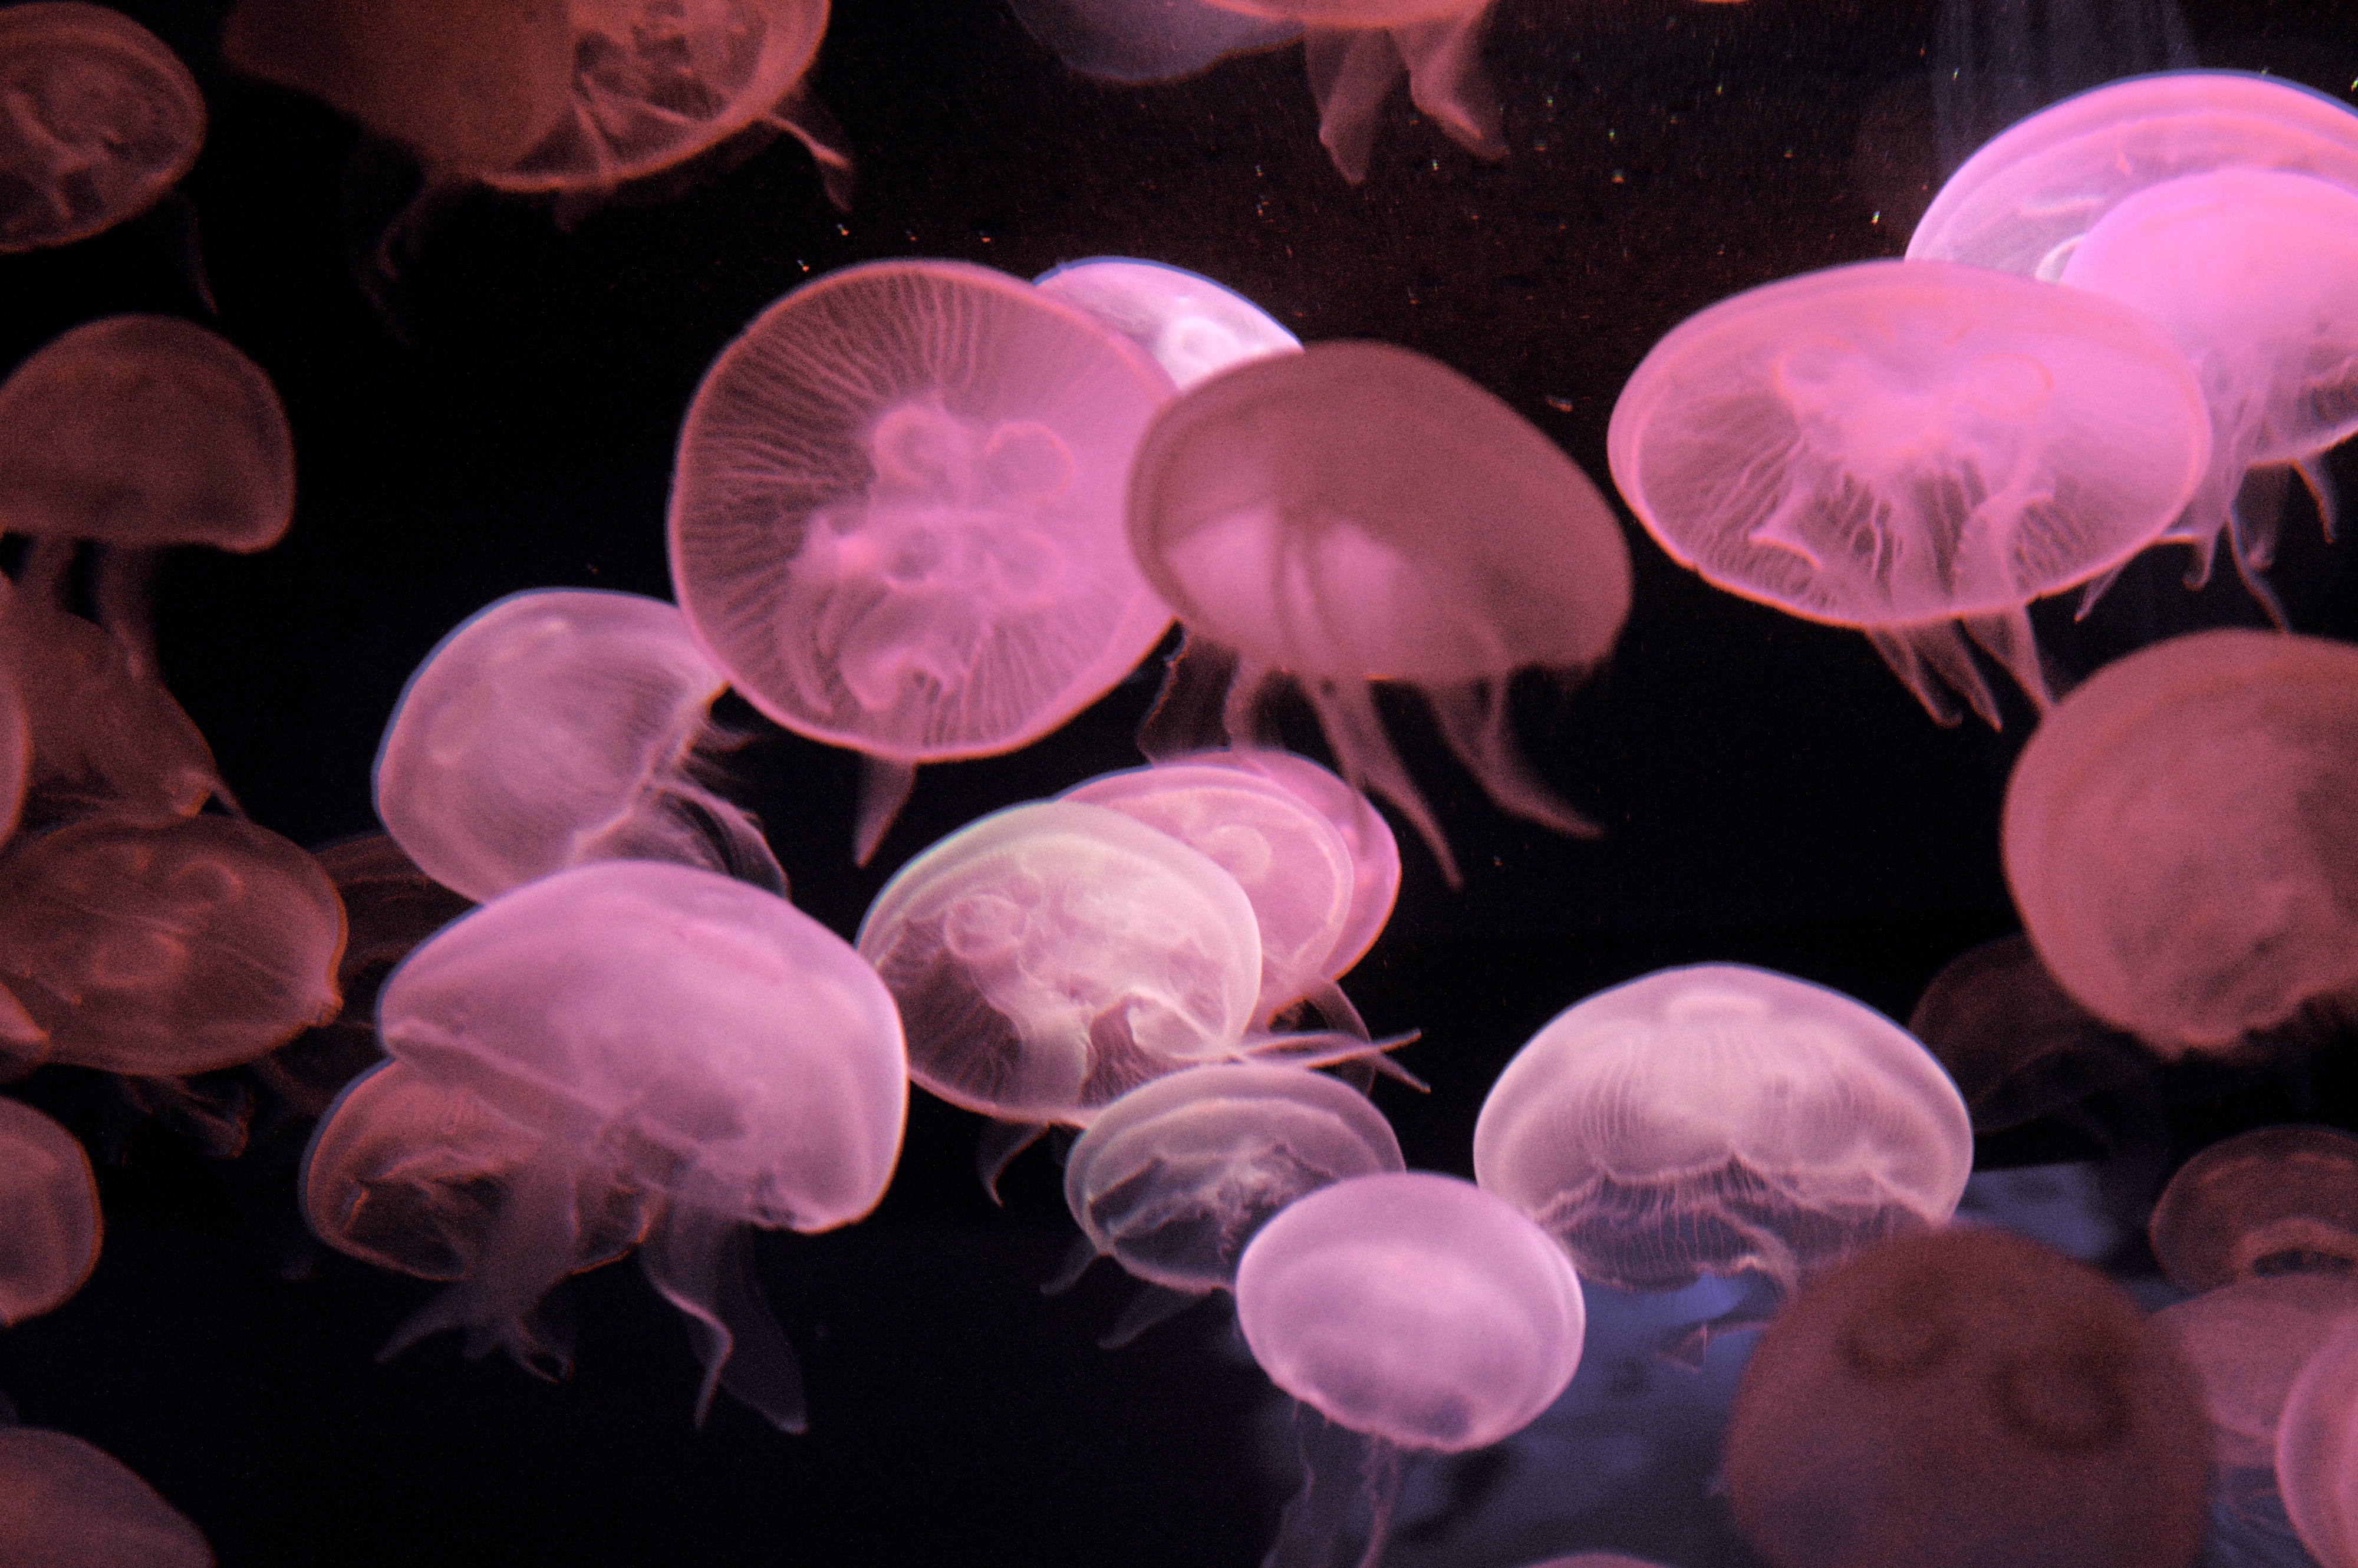
petal, biology, jellyfish, pink, coral, invertebrate, cnidaria, macro photography, organism, marine biology, marine invertebrates